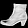
Label: Ankle boot